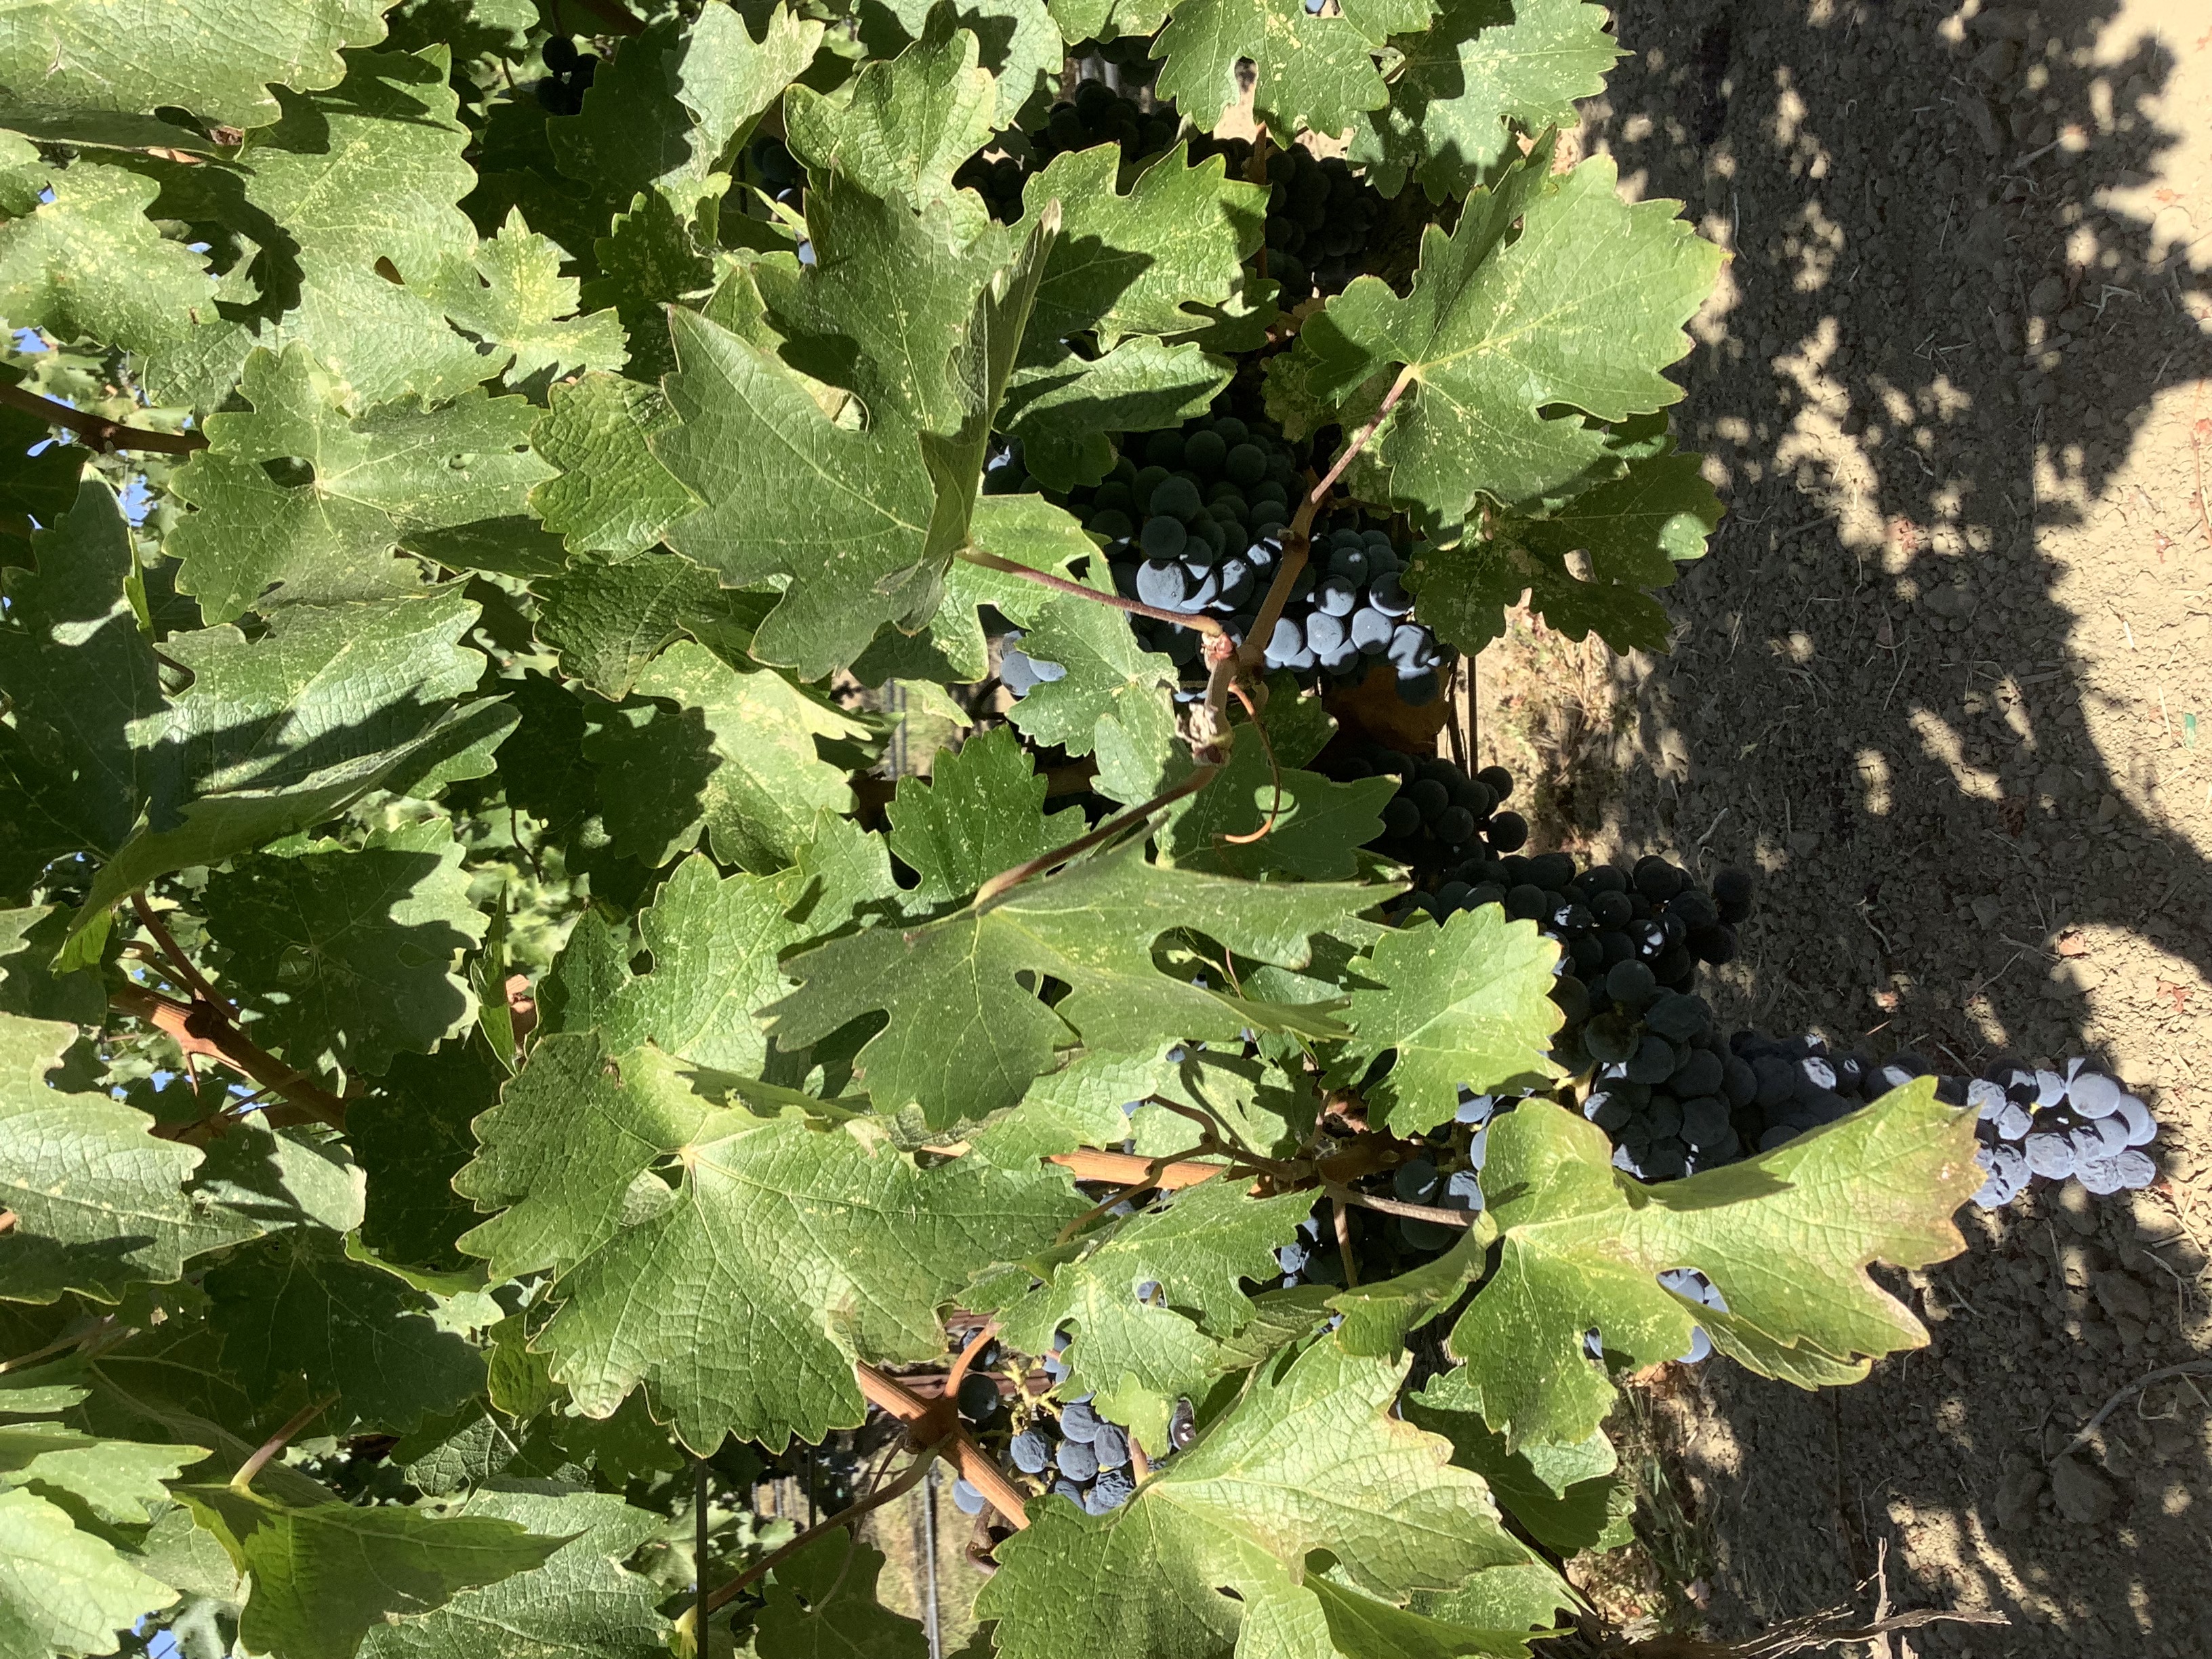
Label: No Virus